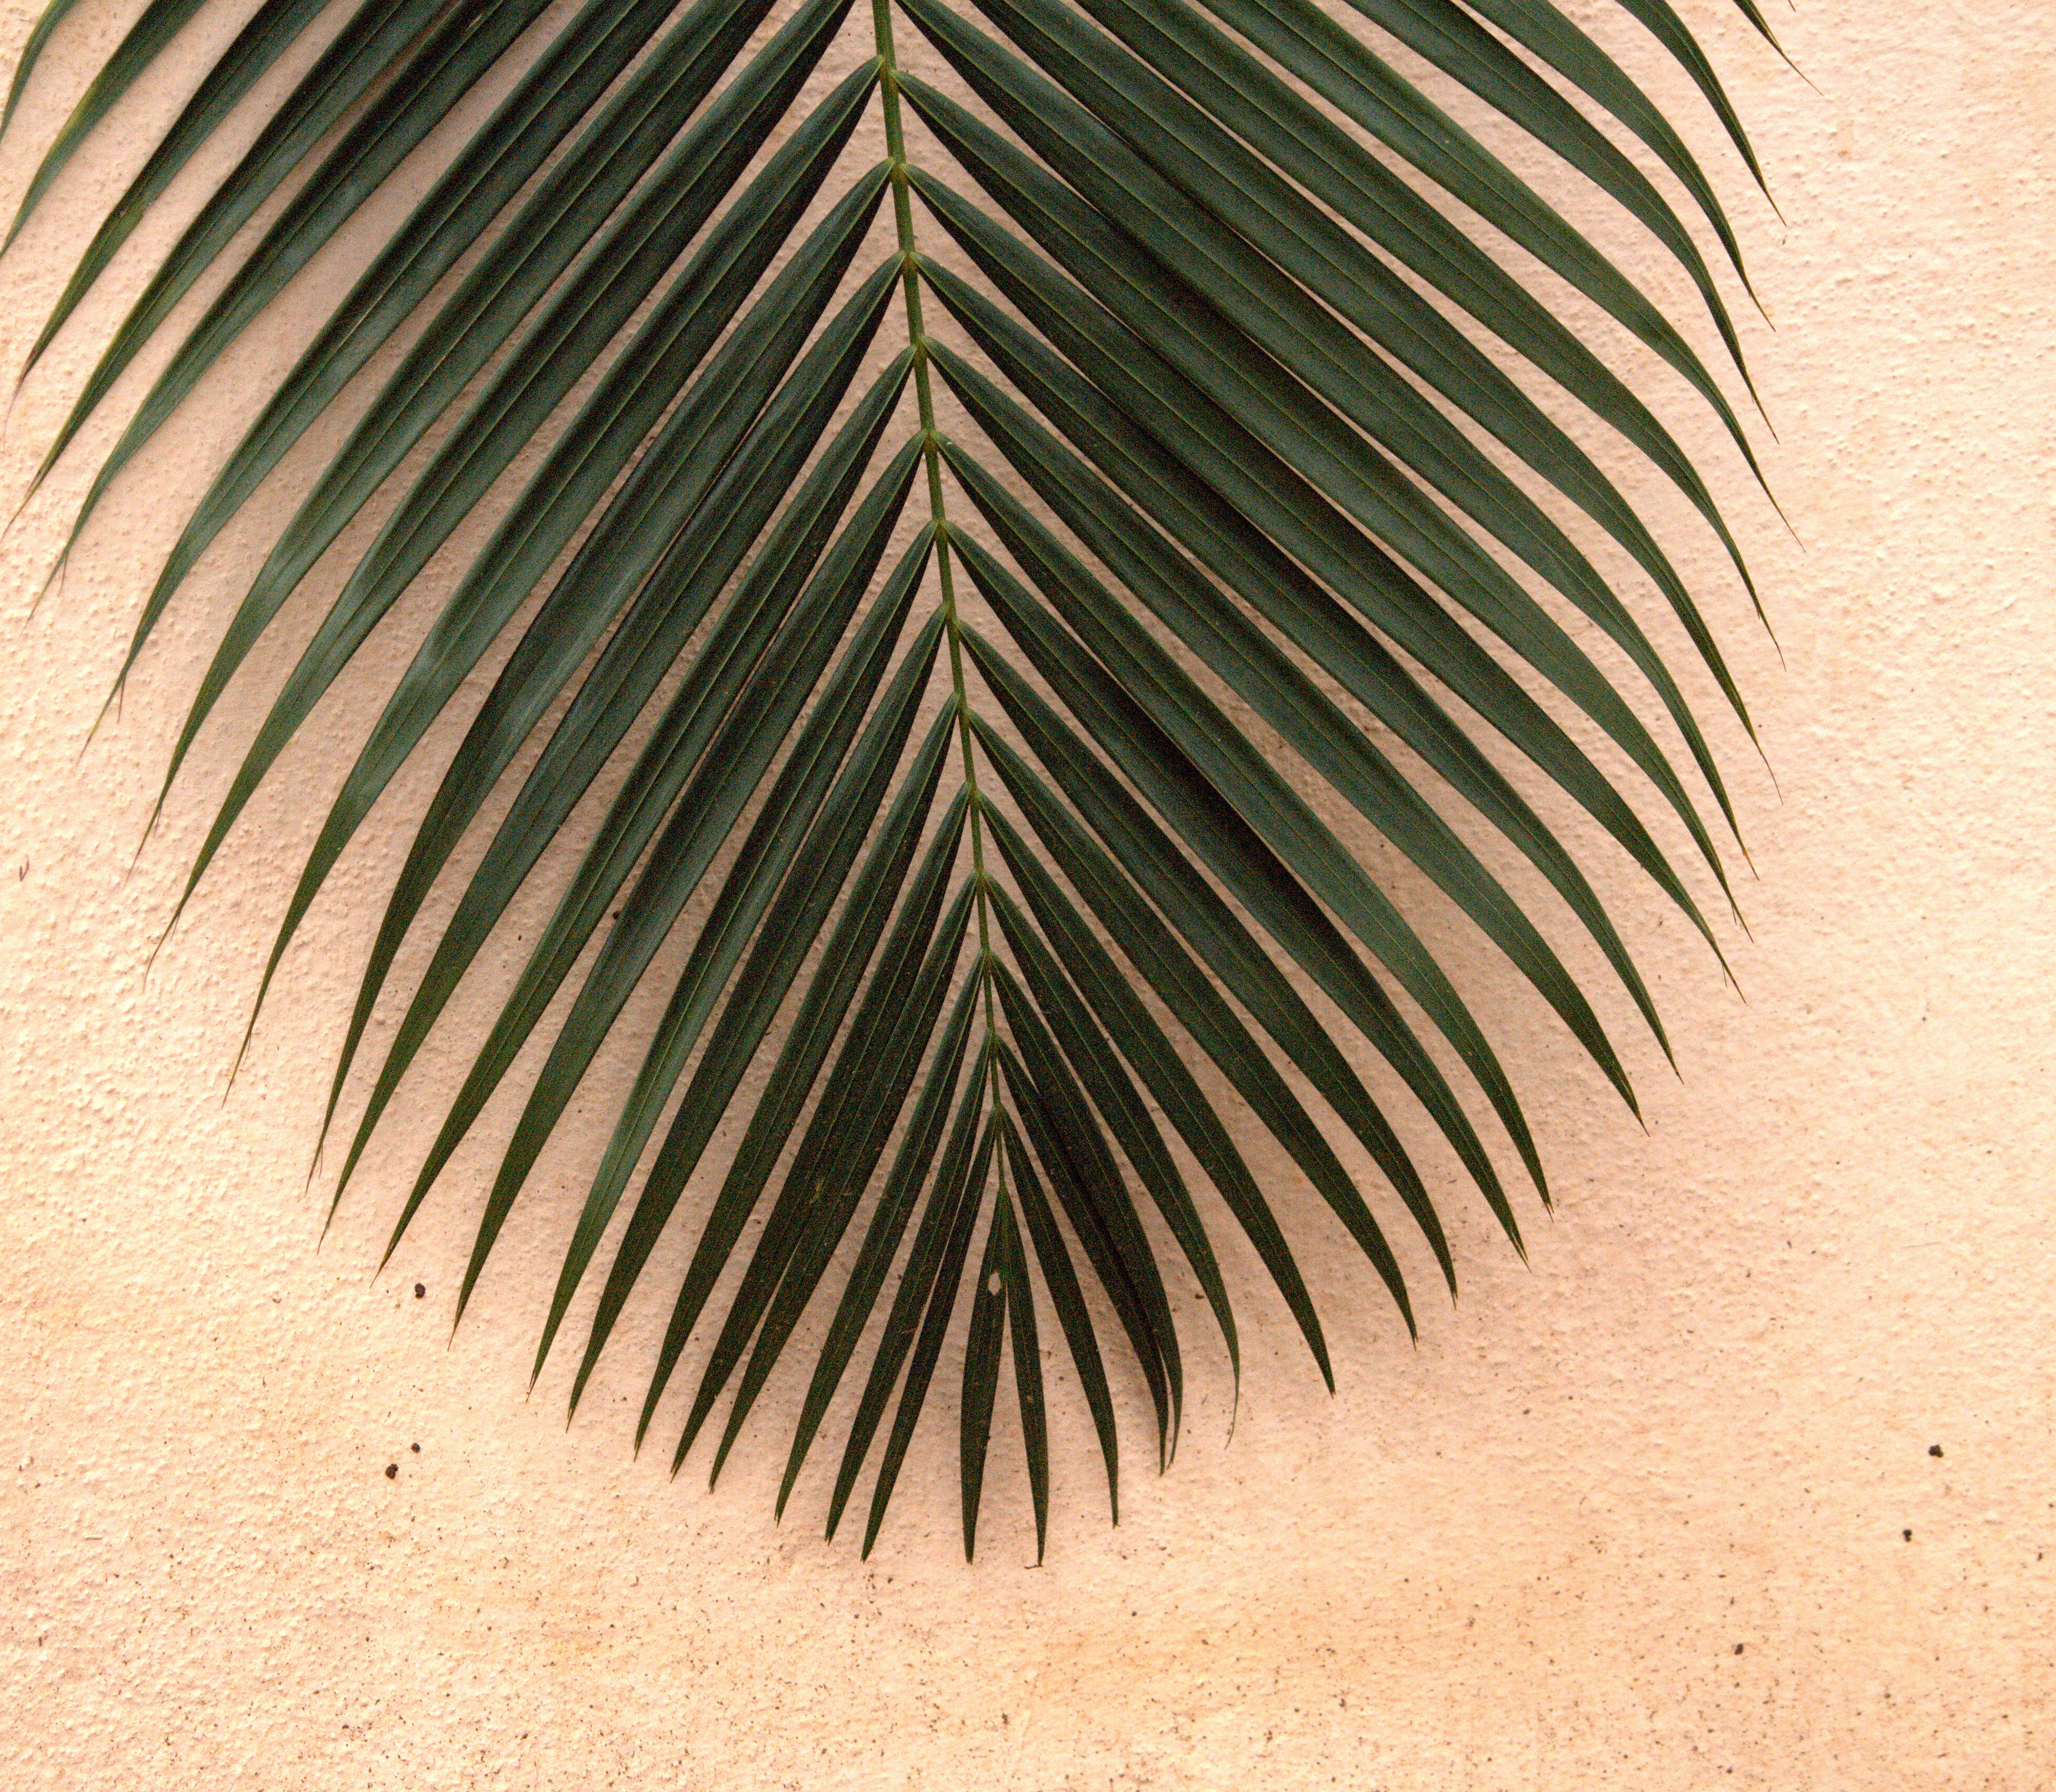
nature, branch, wing, plant, wood, leaf, spiral, flower, summer, pattern, line, green, natural, fresh, garden, flora, feather, material, circle, freshness, eyelash, close up, design, symmetry, vibrant, shape, palm leaf, grass family, arecales